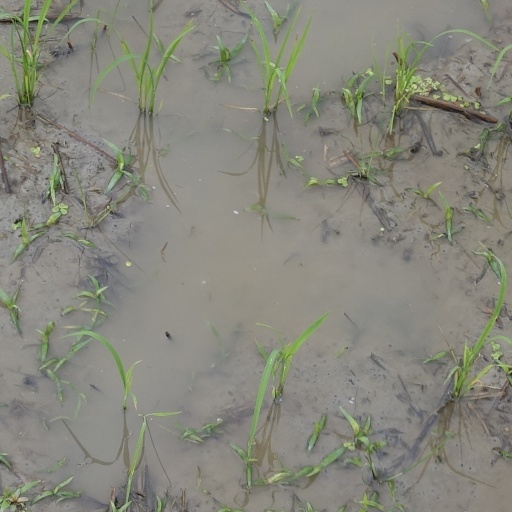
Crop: rice